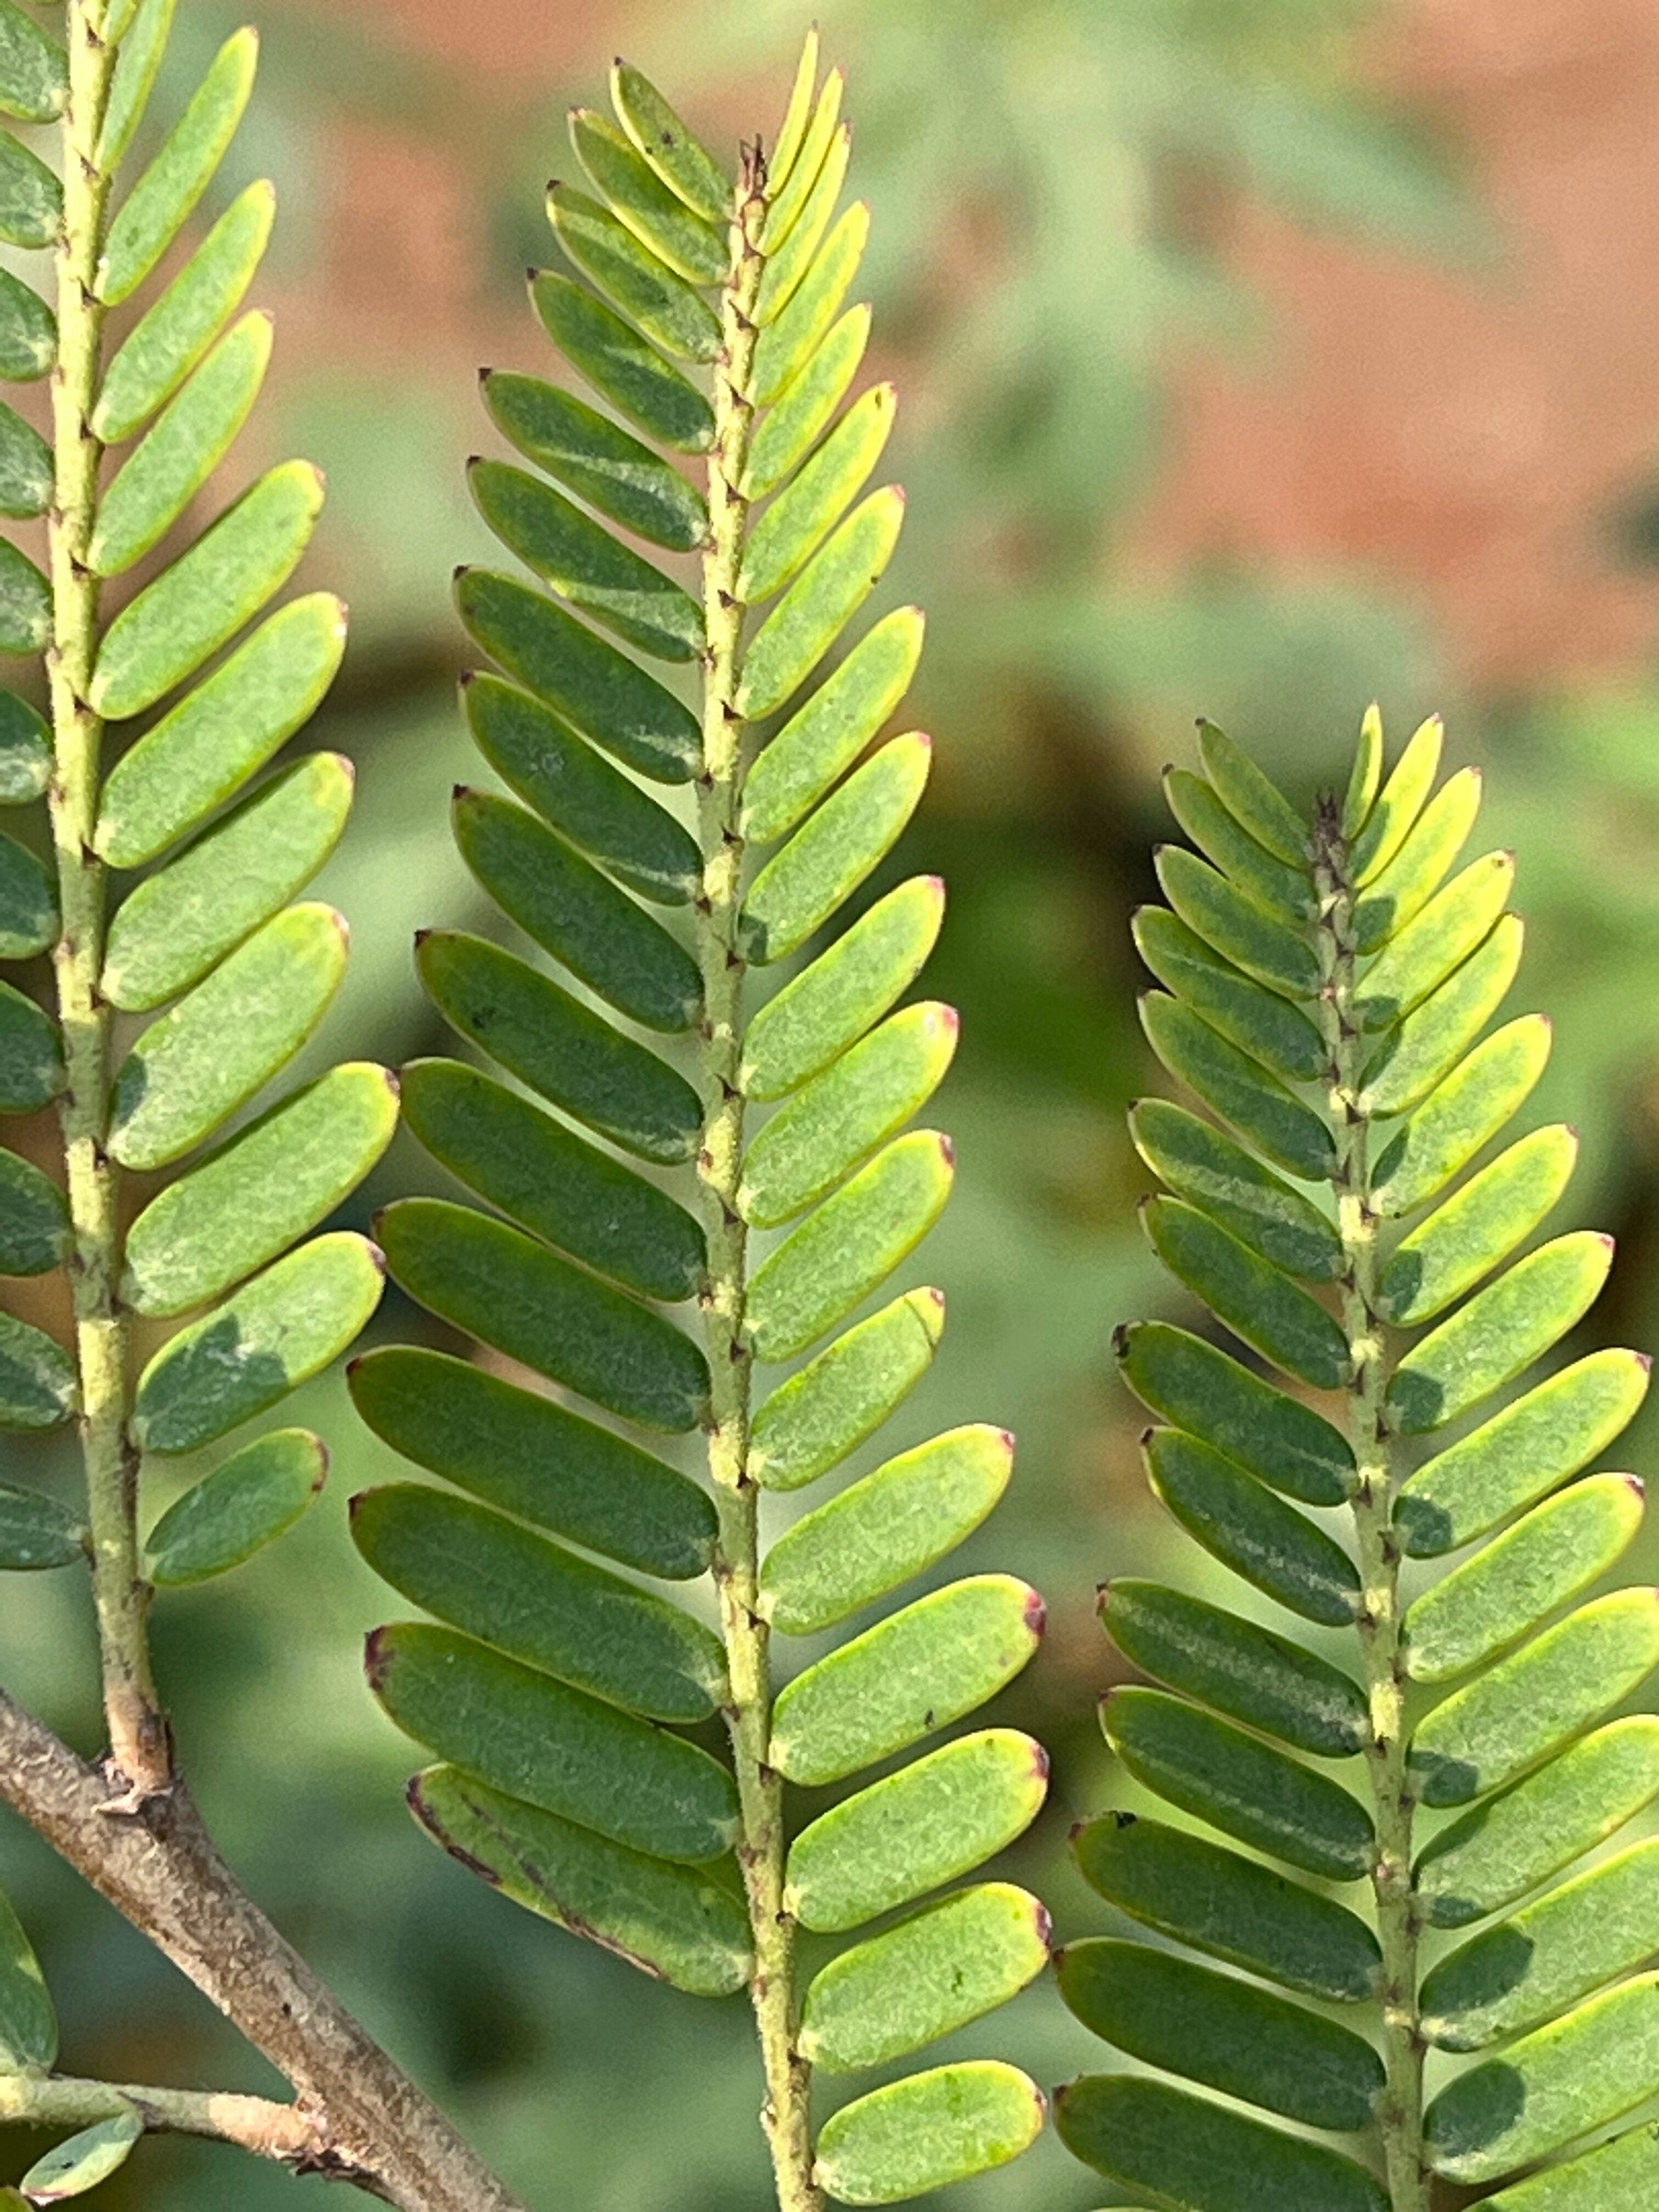
Plant species: phyllanthus-emblica